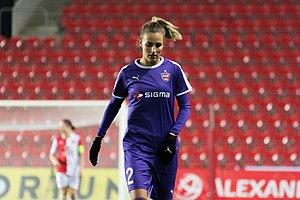
Nathalie Björn est une footballeuse internationale suédoise née le 4 mai 1997, et évoluant au poste de défenseur au FC Rosengård.